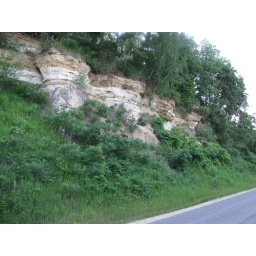
Note the swallow nests in the rock cliffs along the side of the road in Buffalo County WI